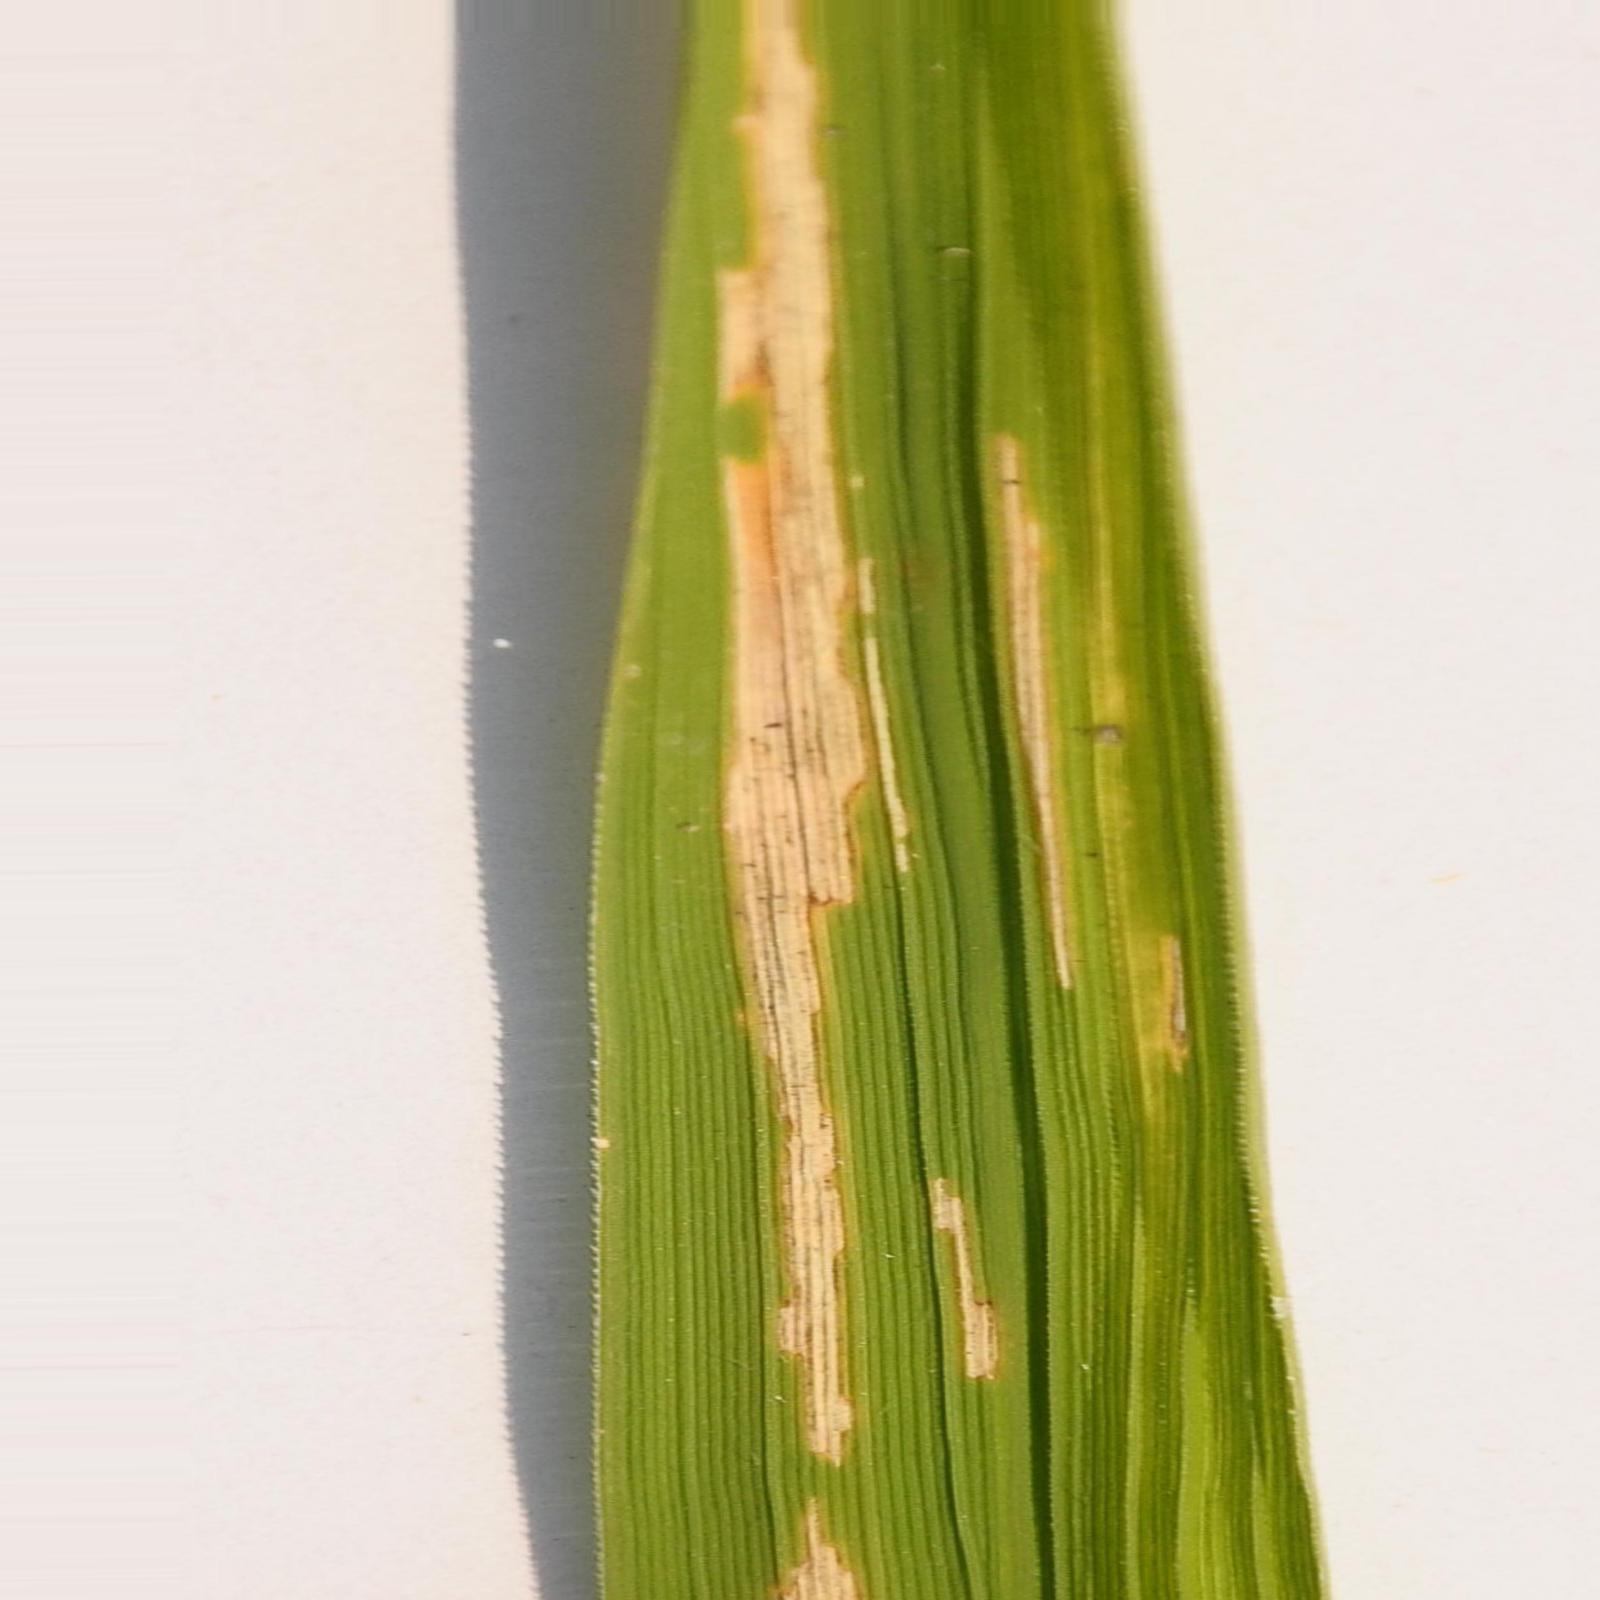
Nhãn: Bệnh Bạc lá (Bacterial leaf blight)